Jamey Wright

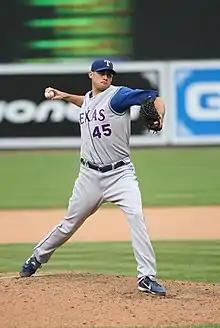
Wright during his tenure with the Rangers in 2008

On January 25, 2007, the Texas Rangers signed Wright to a minor-league contract with an invitation to spring training. He competed with Kameron Loe and Bruce Chen for a spot in the starting rotation. Winning the fifth spot, Wright made one short start for the Rangers on April 10 before being placed on the 15-day disabled list with right shoulder inflammation. After four rehab starts, he was activated on June 15. "My arm strength is good. I'm ready to go and to get back out there," he said. He rejoined the rotation upon being activated on June 15, posting a 3–4 record and a 4.57 ERA through August 3. Long opposed to pitching exclusively in relief, Wright reluctantly moved to the bullpen during the 2007 season, starting just one game for the rest of the season. The transition would be permanent, as he would start just two more games for the rest of his career. In 20 games (nine starts), he had a 4–5 record and a 3.62 ERA, his finest to that point.